Oberrohrdorf

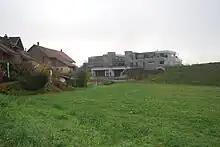
Oberrohrdorf

Oberrohrdorf has an area, , of . Of this area, 39.8% is used for agricultural purposes, while 39.5% is forested. The rest of the land, (20.7%) is settled.